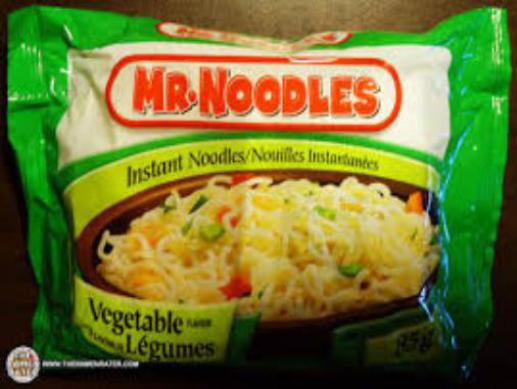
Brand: mr. noodles
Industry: Food